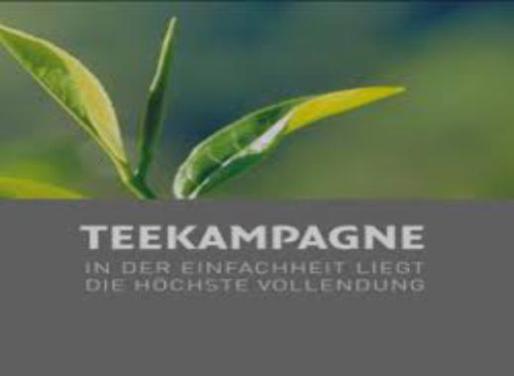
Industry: Food